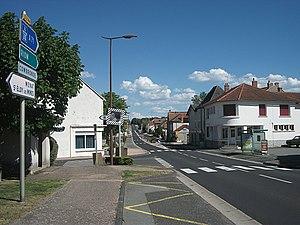
Route départementale 2144 (ancienne route nationale 144) en direction de Combronde et de Riom, à Saint-Pardoux, Puy-de-Dôme, Auvergne-Rhône-Alpes, France. [18445]
Saint-Pardoux est une commune française, située dans le département du Puy-de-Dôme en Auvergne-Rhône-Alpes. Elle fait partie de l'aire urbaine de Clermont-Ferrand.
La route nationale 144, ou RN 144, est une ancienne route nationale française reliant d'abord Salbris à Montluçon puis Bourges à Riom.